List of mills in Holmfirth

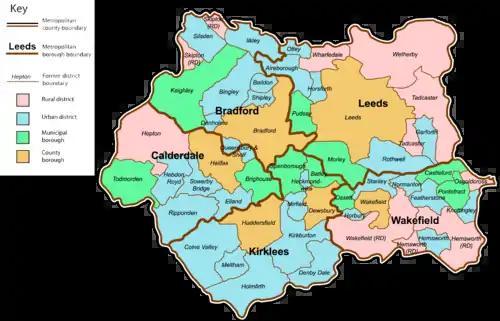

This is a list of the wool, cotton and other textile mills in Holmfirth, Kirklees, West Yorkshire.